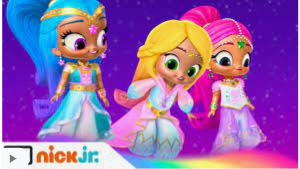
Portrait style: Cartoon Portrait